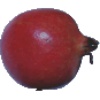
Label: Pomegranate 1